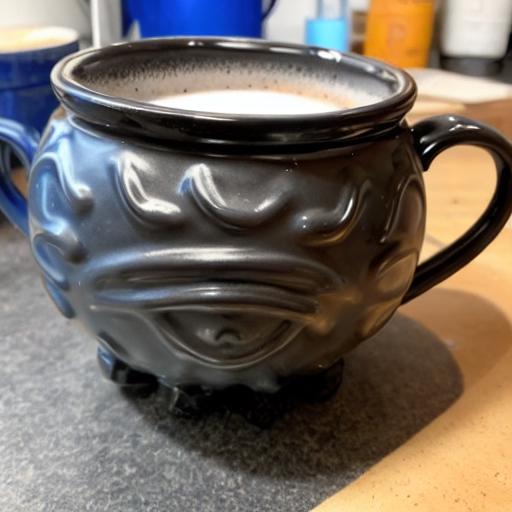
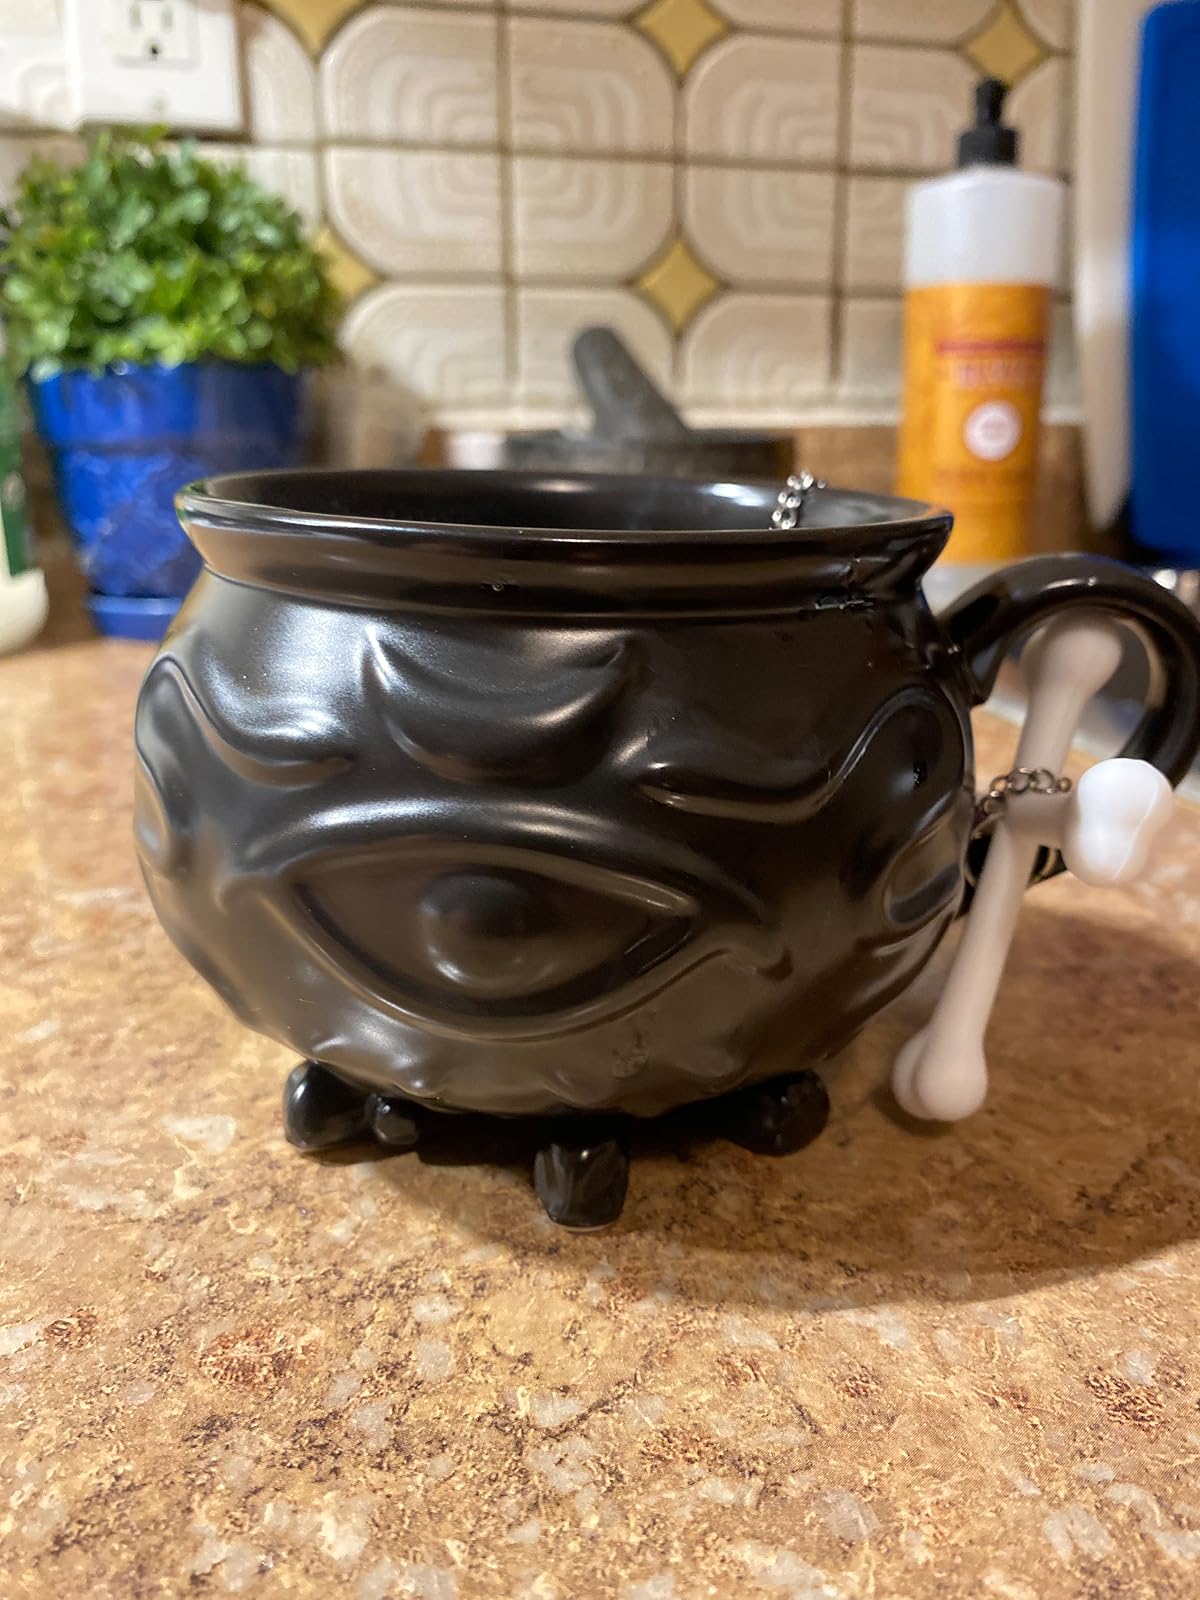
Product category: items_mug
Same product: no